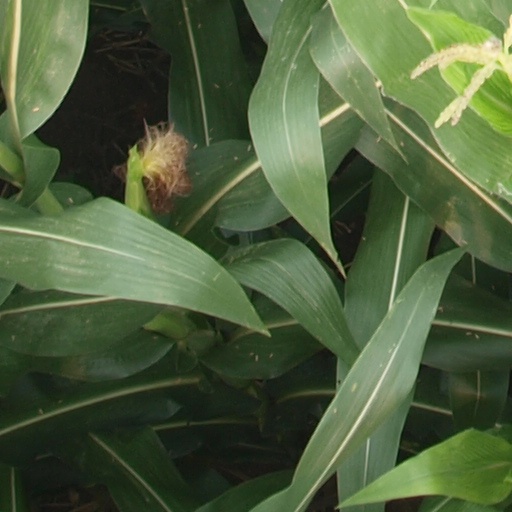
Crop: maize; corn